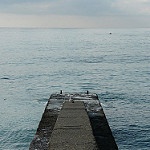
Label: sea